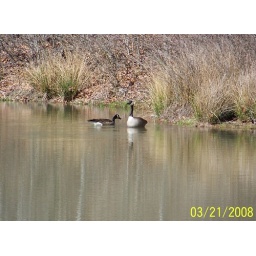
wild geese, these geese were in the lake behind my house